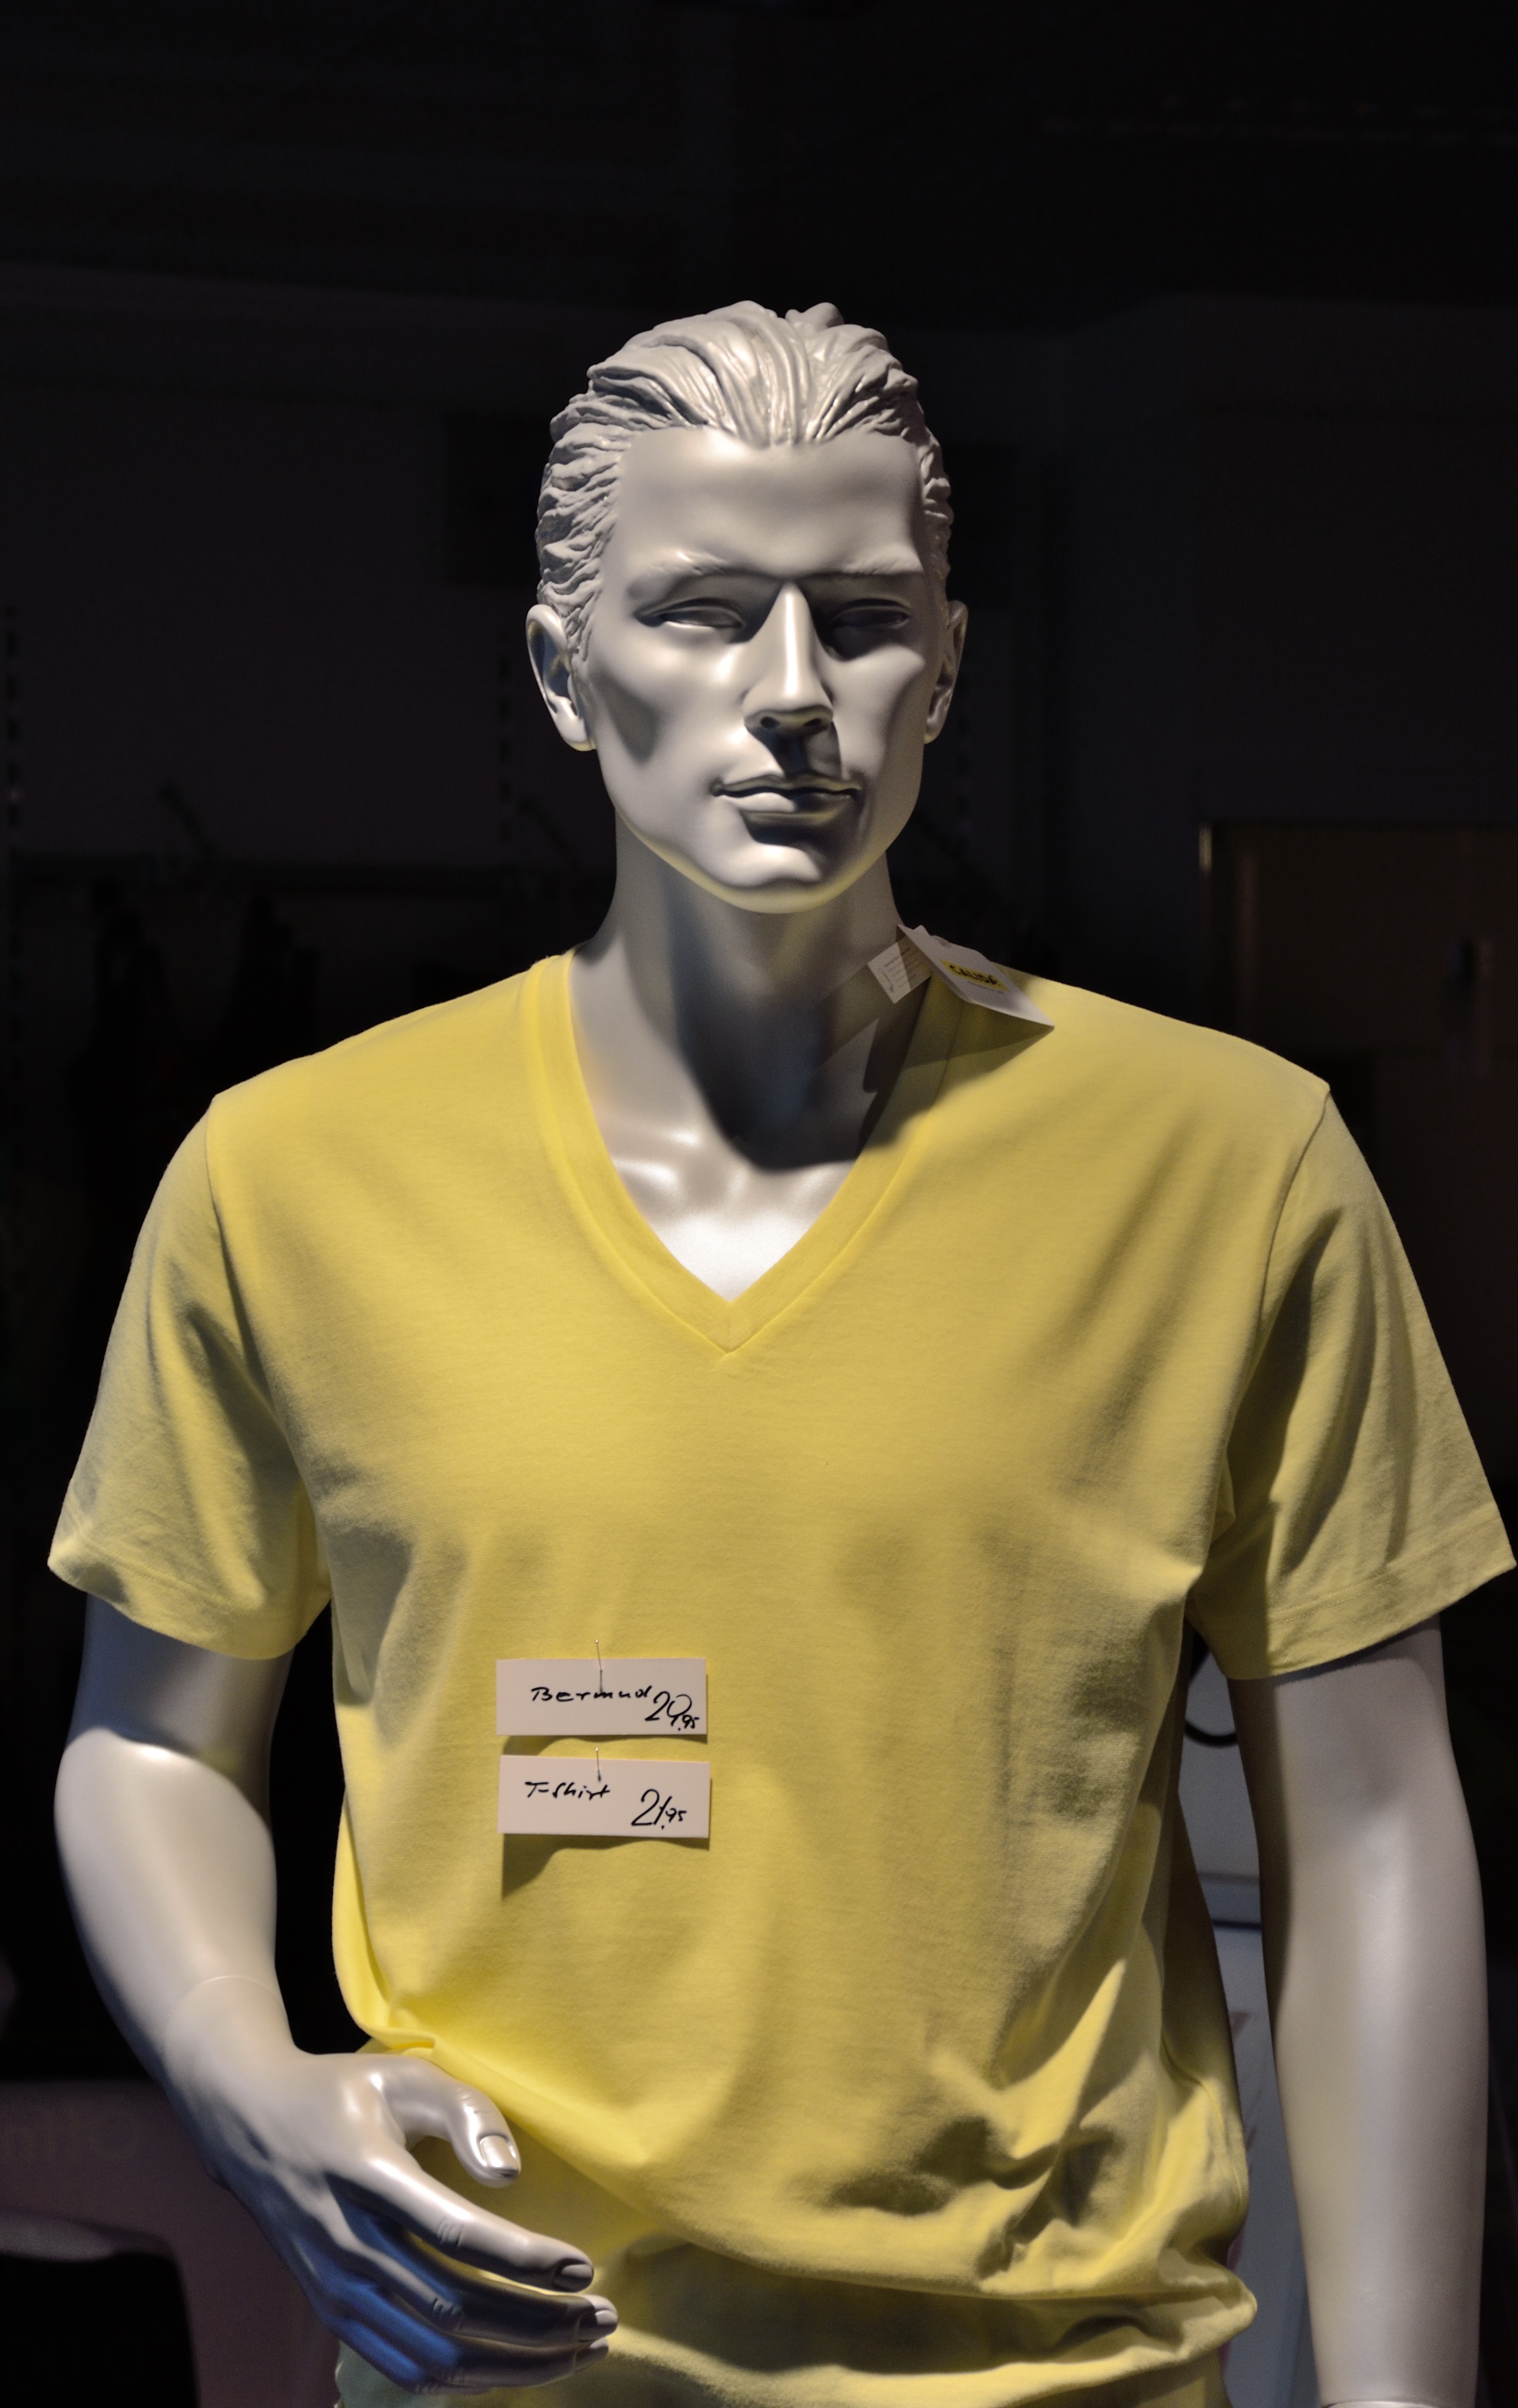
road, window, male, statue, portrait, model, spring, color, fashion, clothing, lady, sculpture, doll, art, t shirt